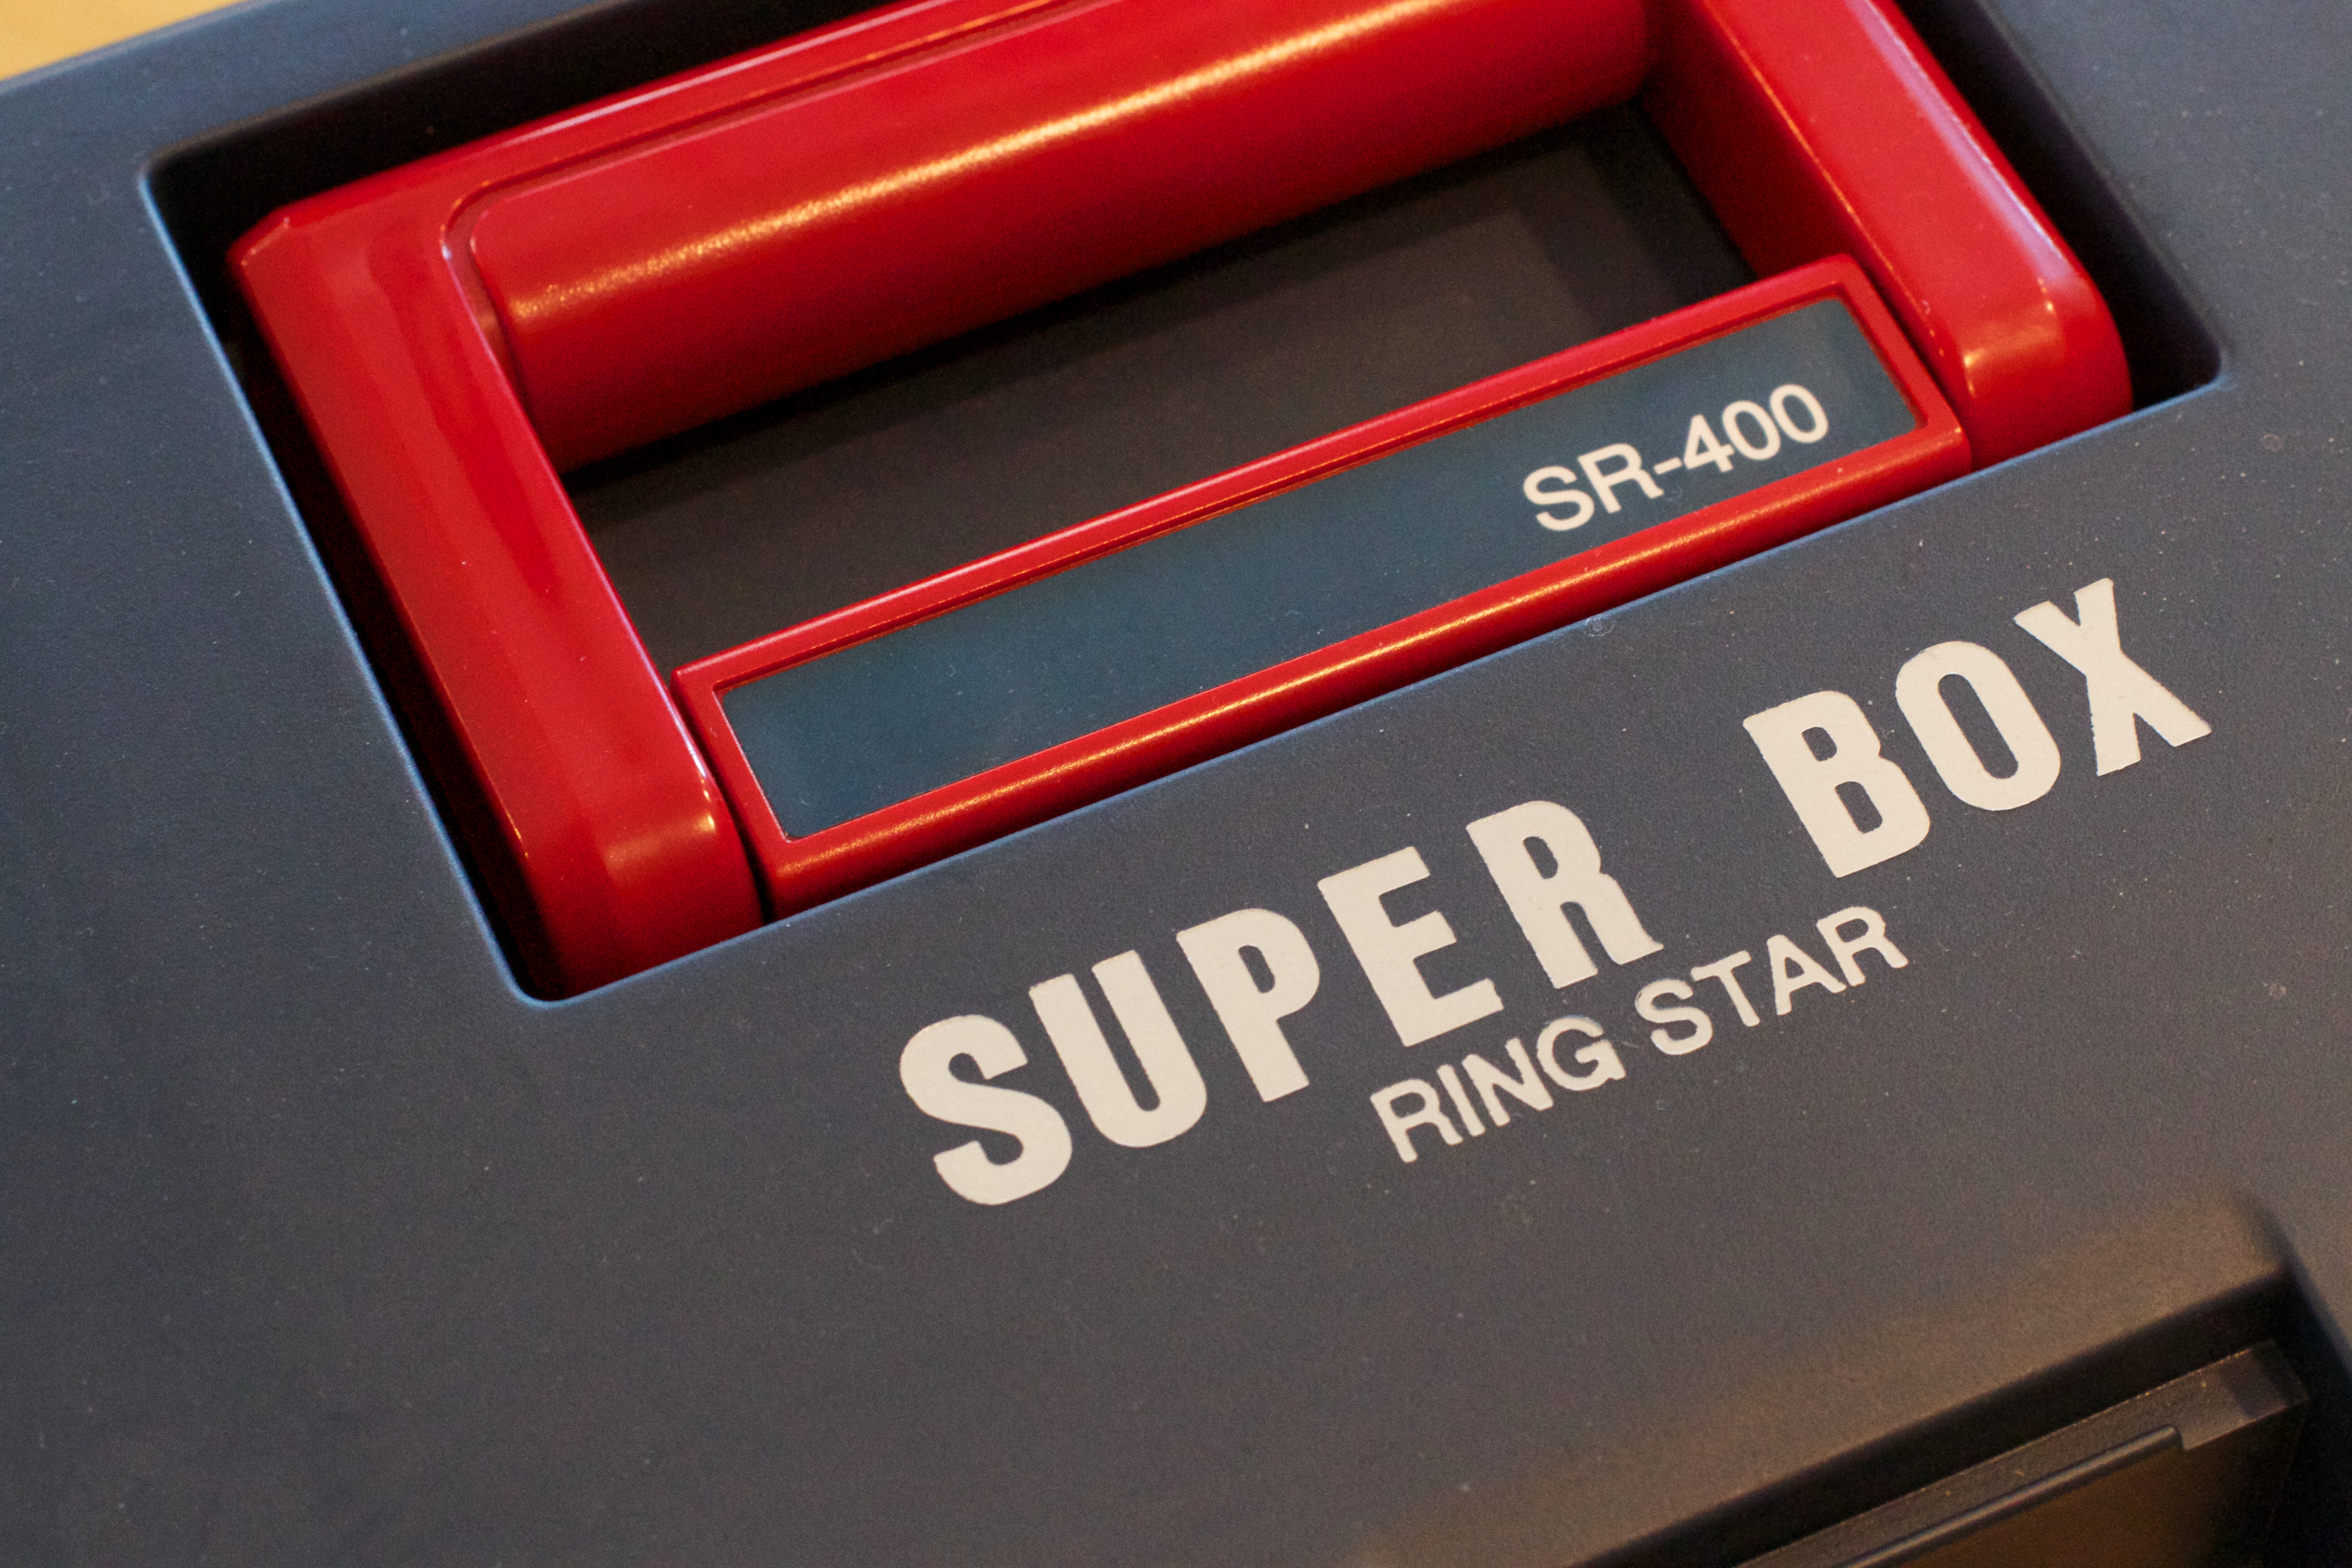
red, gadget, brand